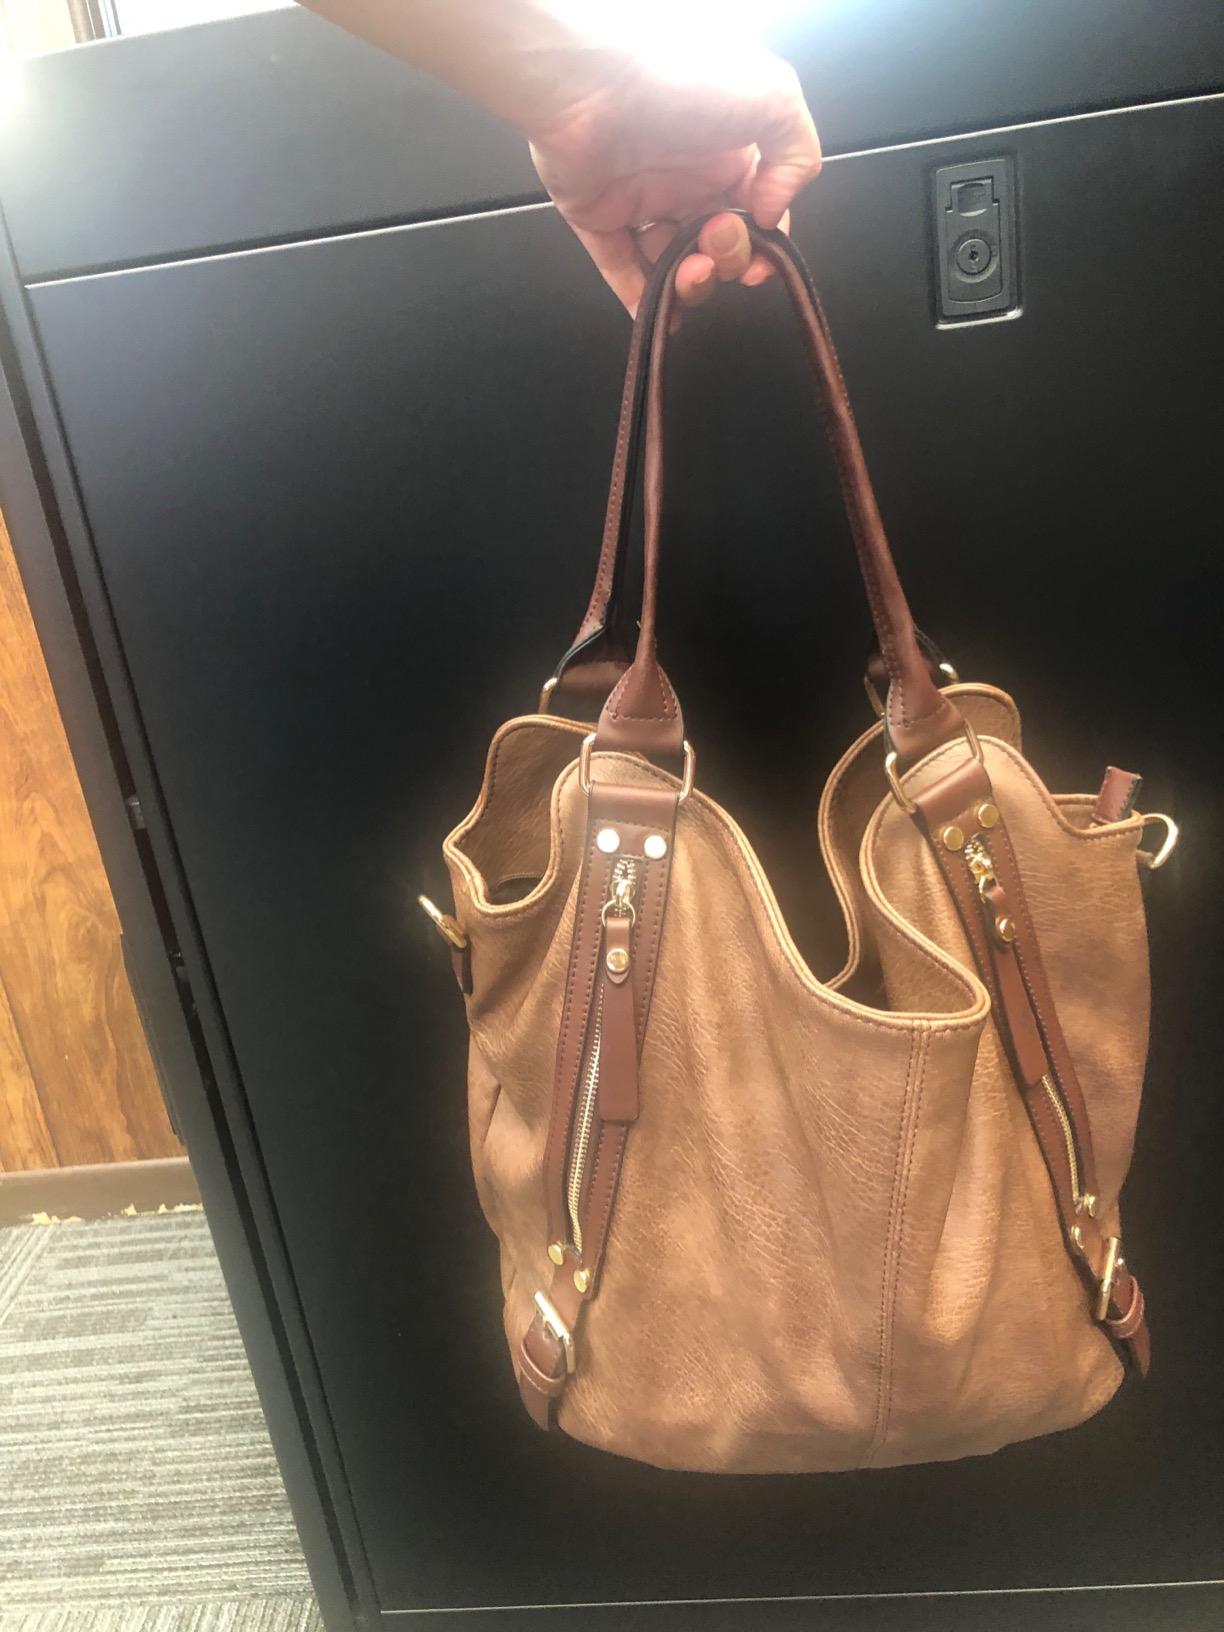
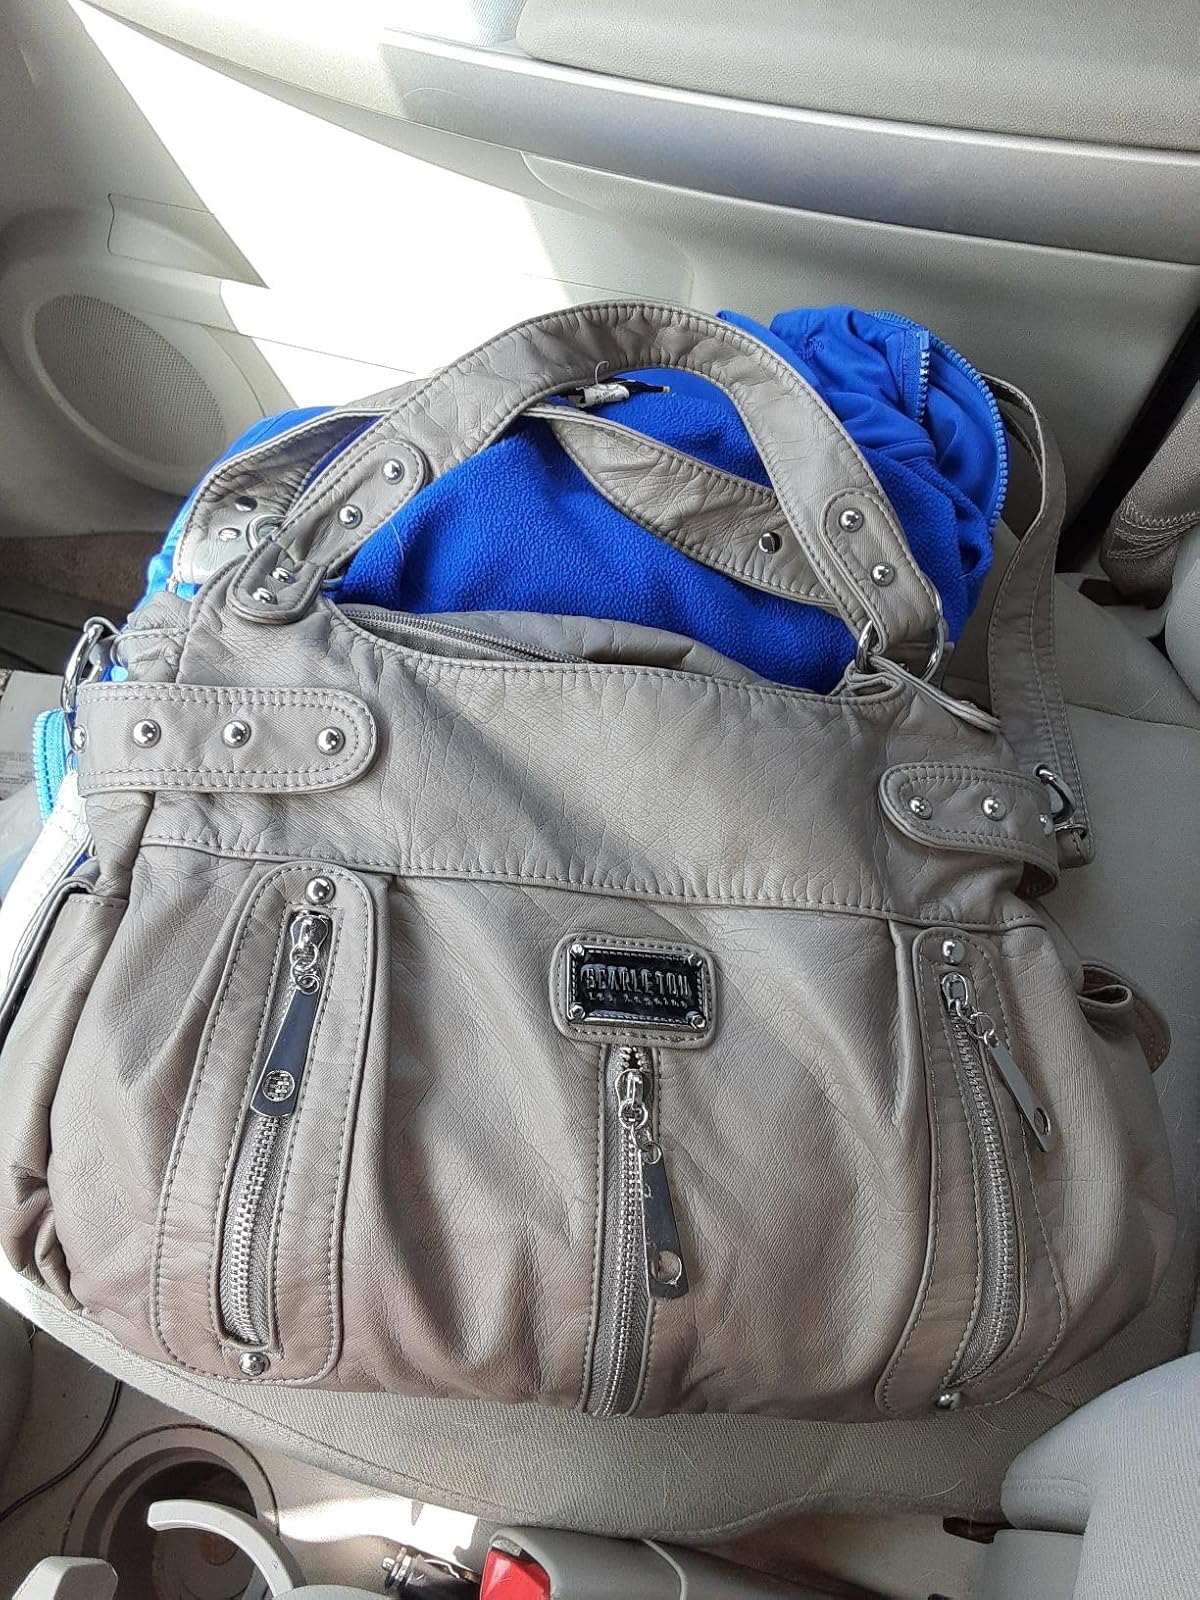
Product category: accessories_handbag
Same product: no